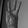
ASL letter: W